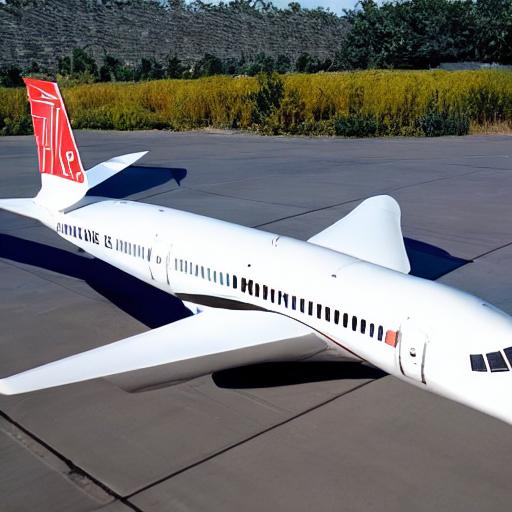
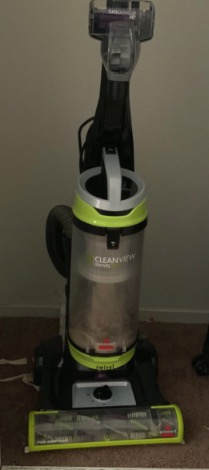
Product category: items_vacuum
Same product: no